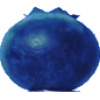
Label: Huckleberry 1